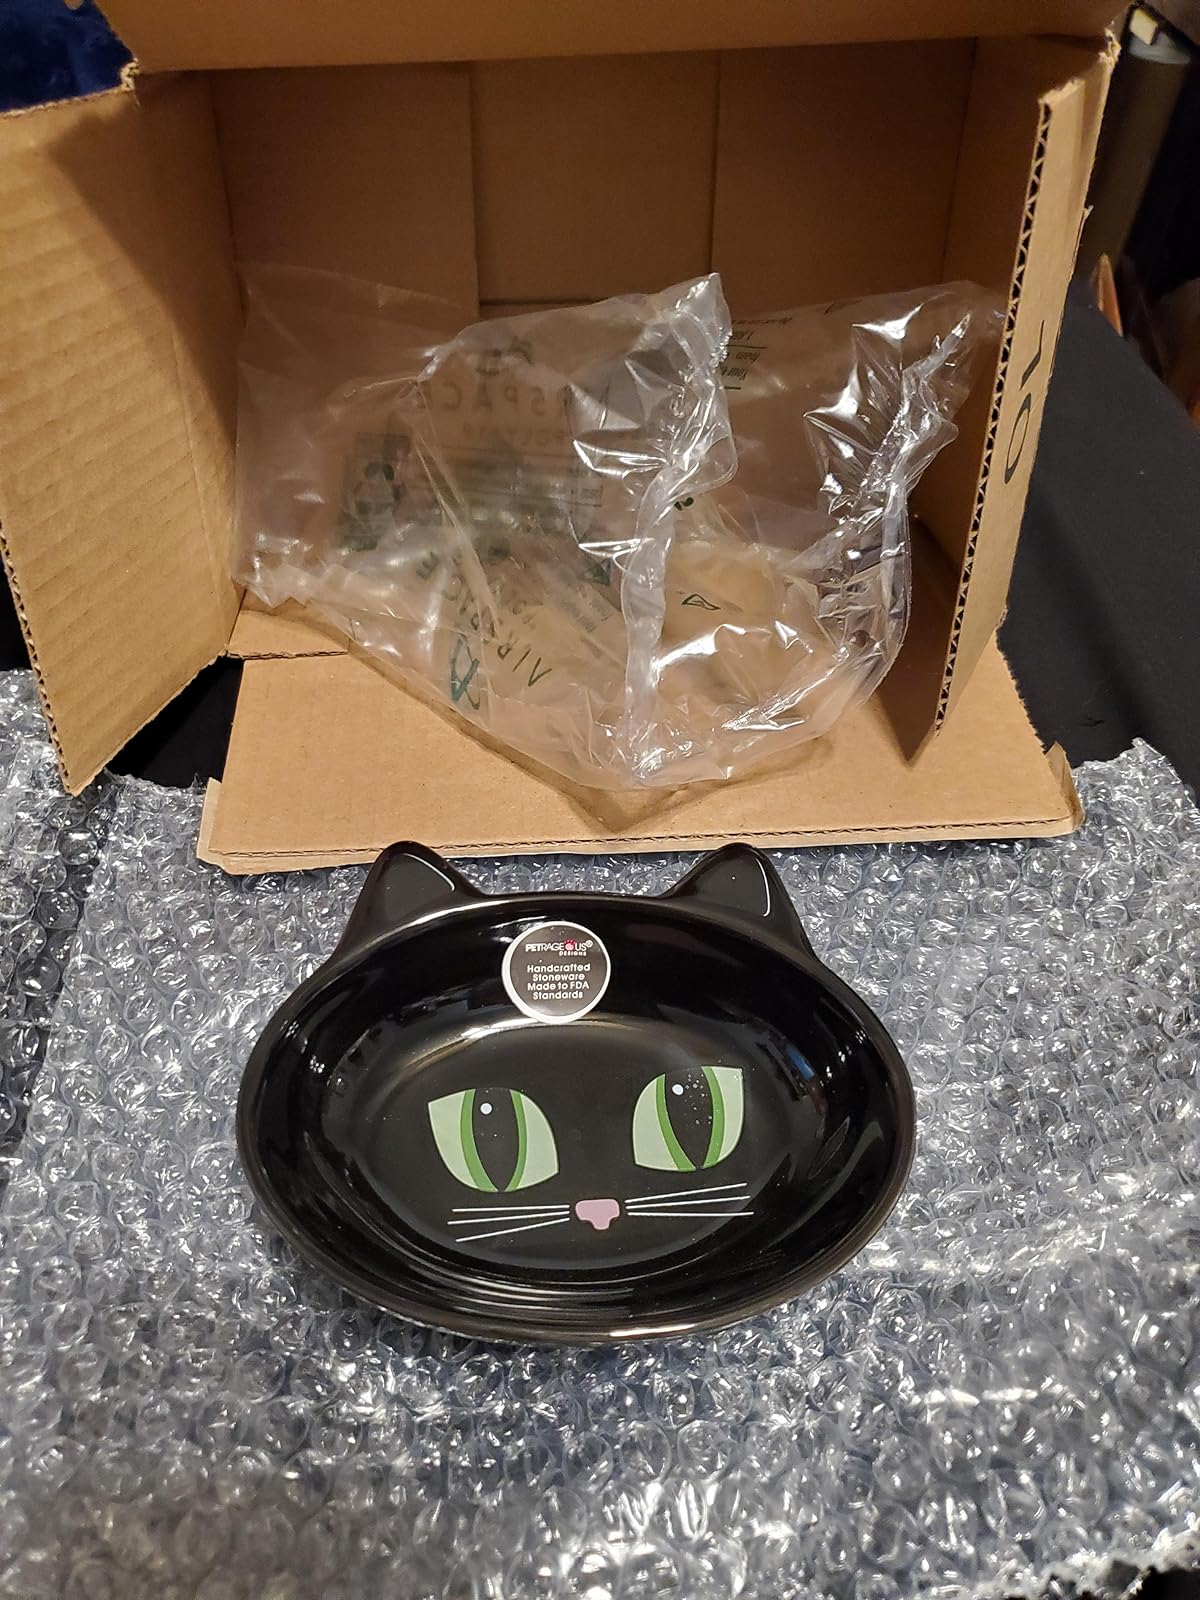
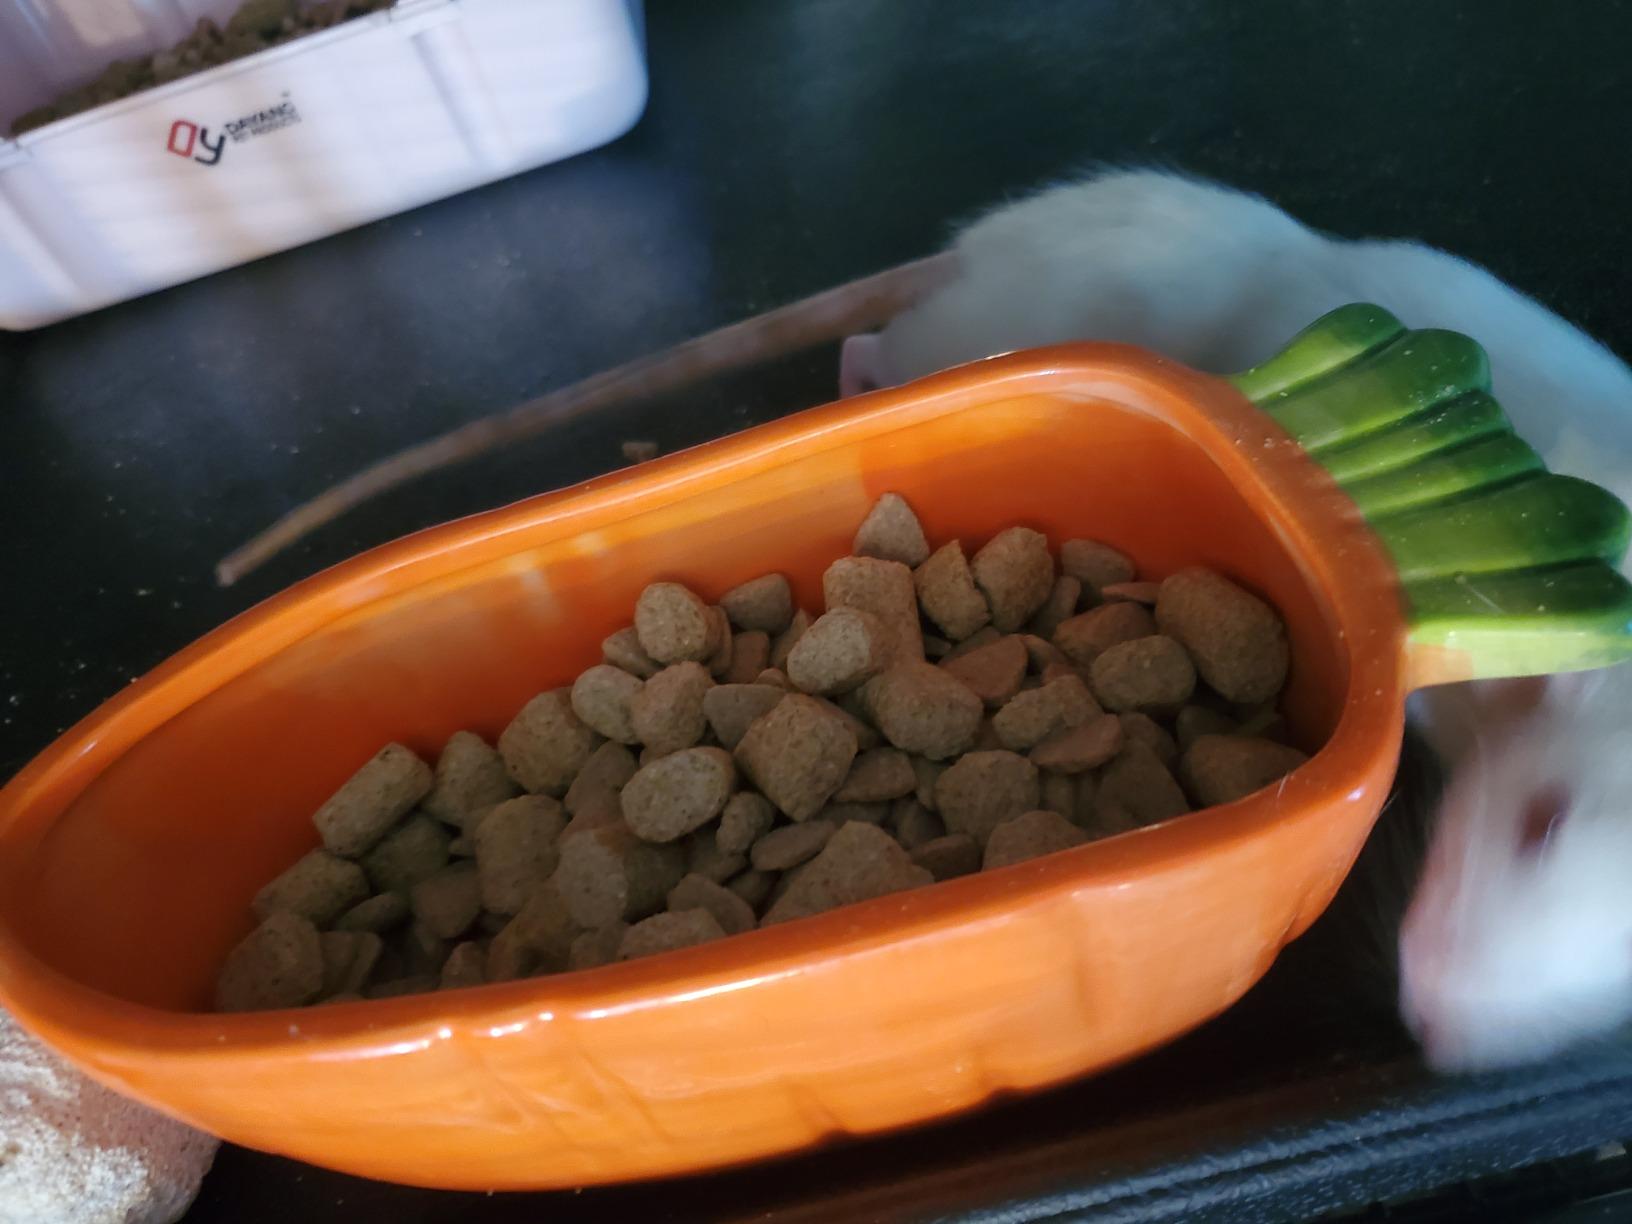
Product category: items_bowl
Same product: no